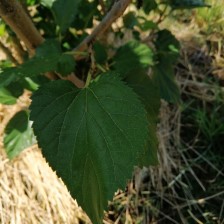
Variety: Buriram60